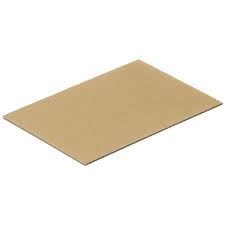
Label: cardboard